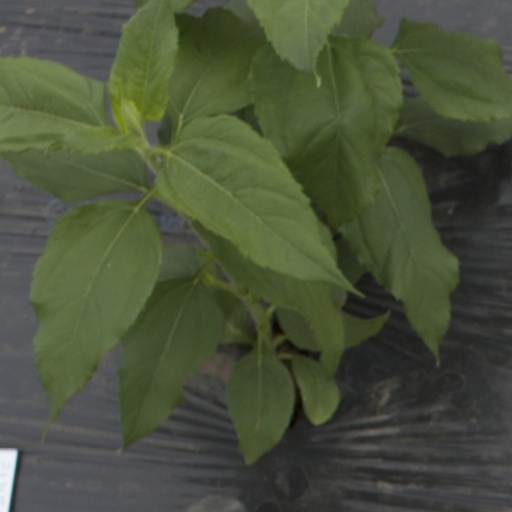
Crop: Jerusalem artichoke